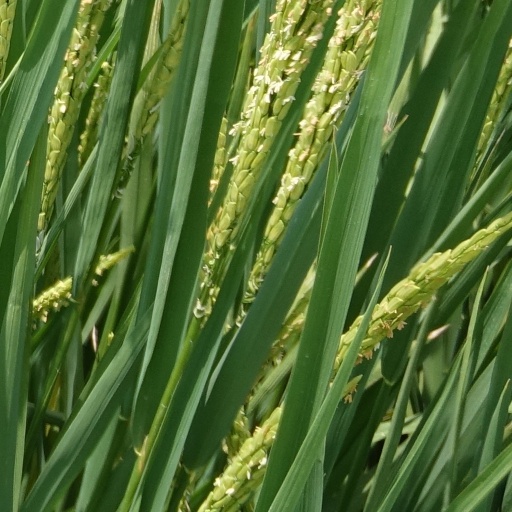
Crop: rice